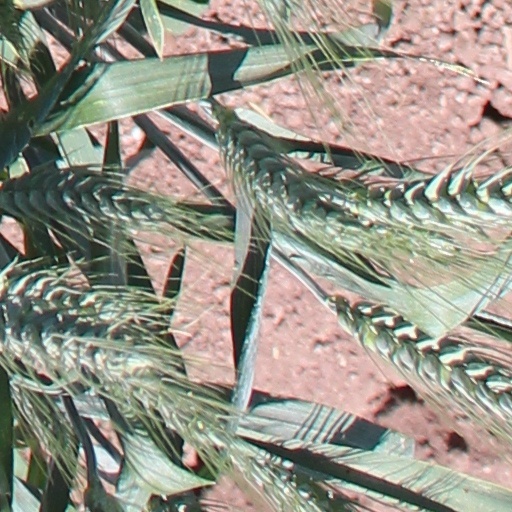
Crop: wheat